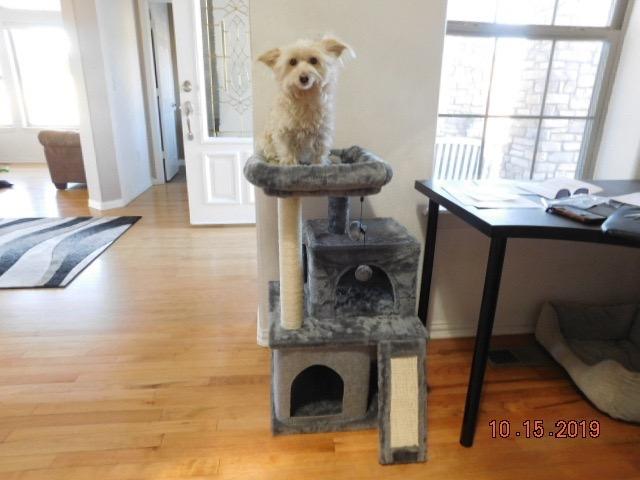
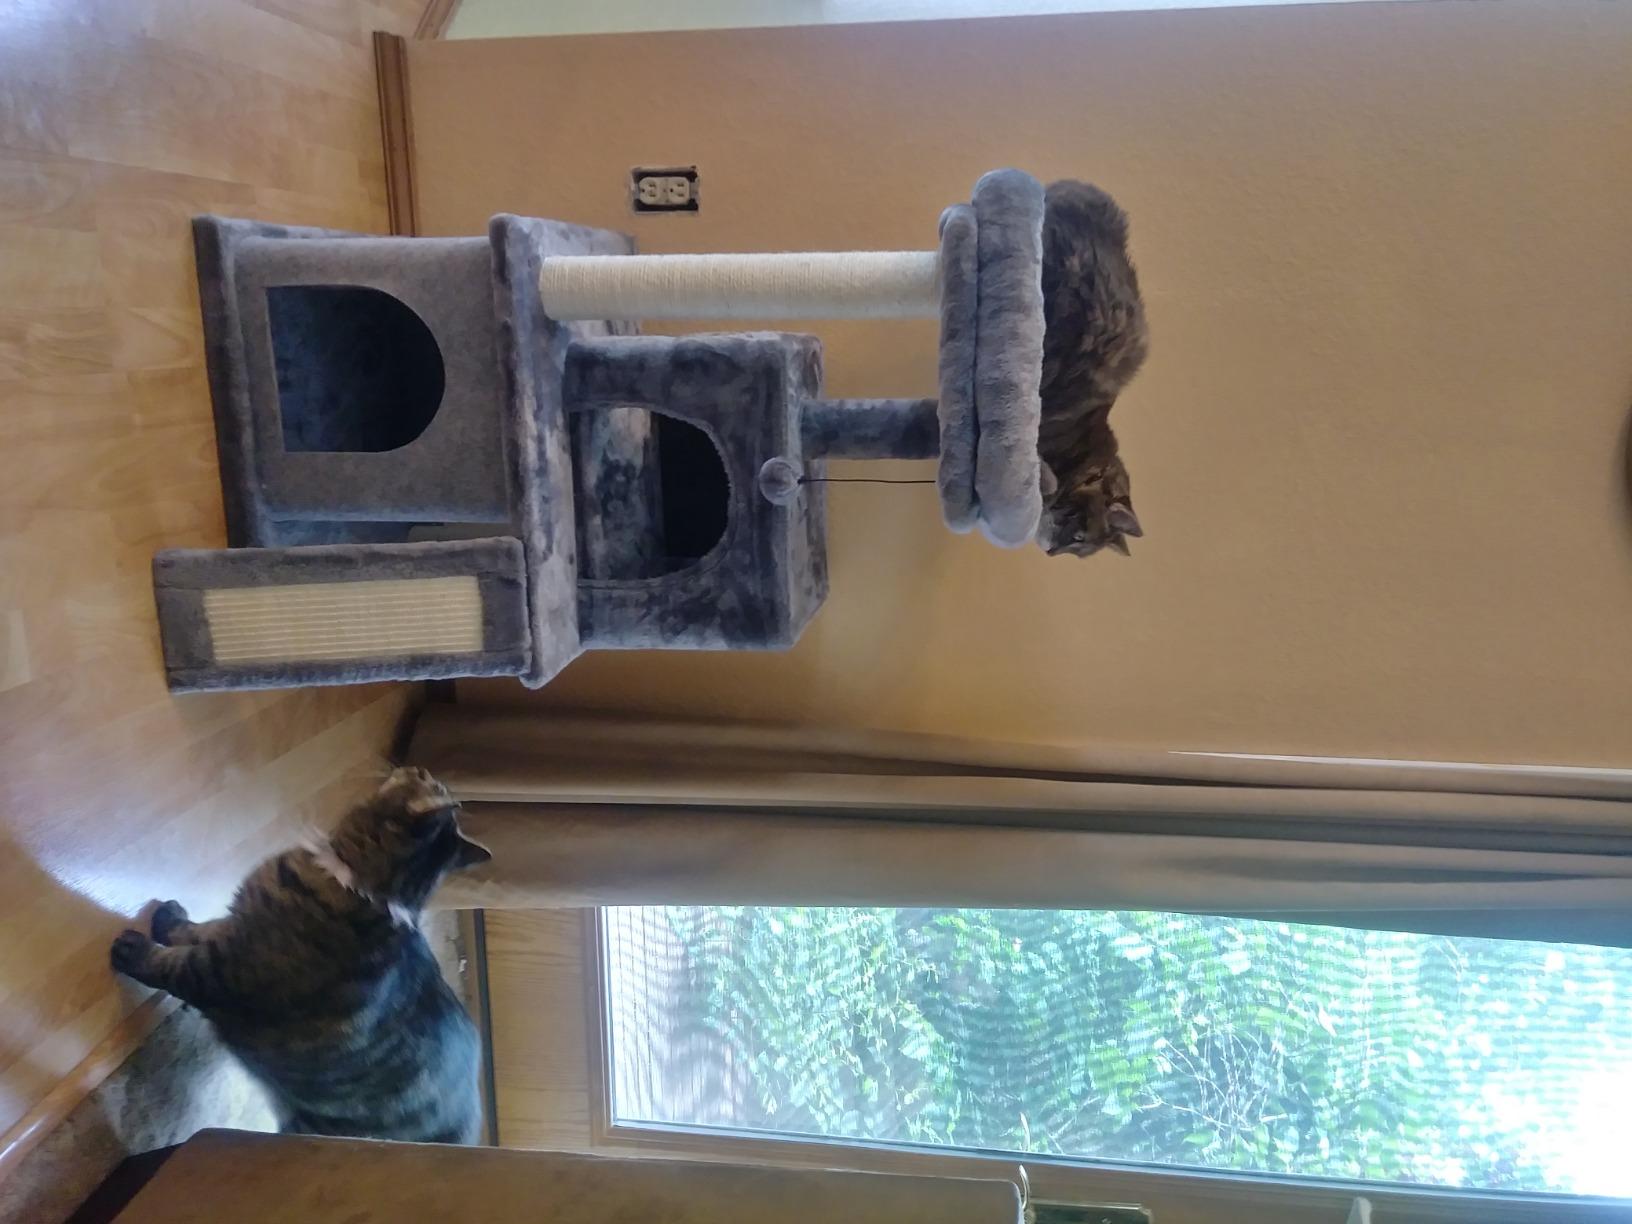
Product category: items_cat tree
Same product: yes